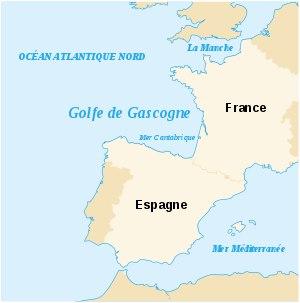
L'histoire de la marine française de 1715 à 1789 confirme que la Marine française est désormais une force permanente après le difficile enracinement du XVIIᵉ siècle. Réduite à peu de chose en 1715, la Marine royale se reconstruit lentement dans les années 1720-1740 et se montre même très innovante pour tenter de compenser la supériorité de la Royal Navy issue des dernières guerres louis-quatorziennes. Louis XV, qui reprend la politique de paix avec l’Angleterre héritée de la période de la Régence, n’accorde pas à sa flotte la totalité des crédits que lui demandent régulièrement ses ministres ce qui fait plafonner le nombre de vaisseaux, maintient un déficit en frégates et limite souvent à peu de chose l’entraînement à la mer.